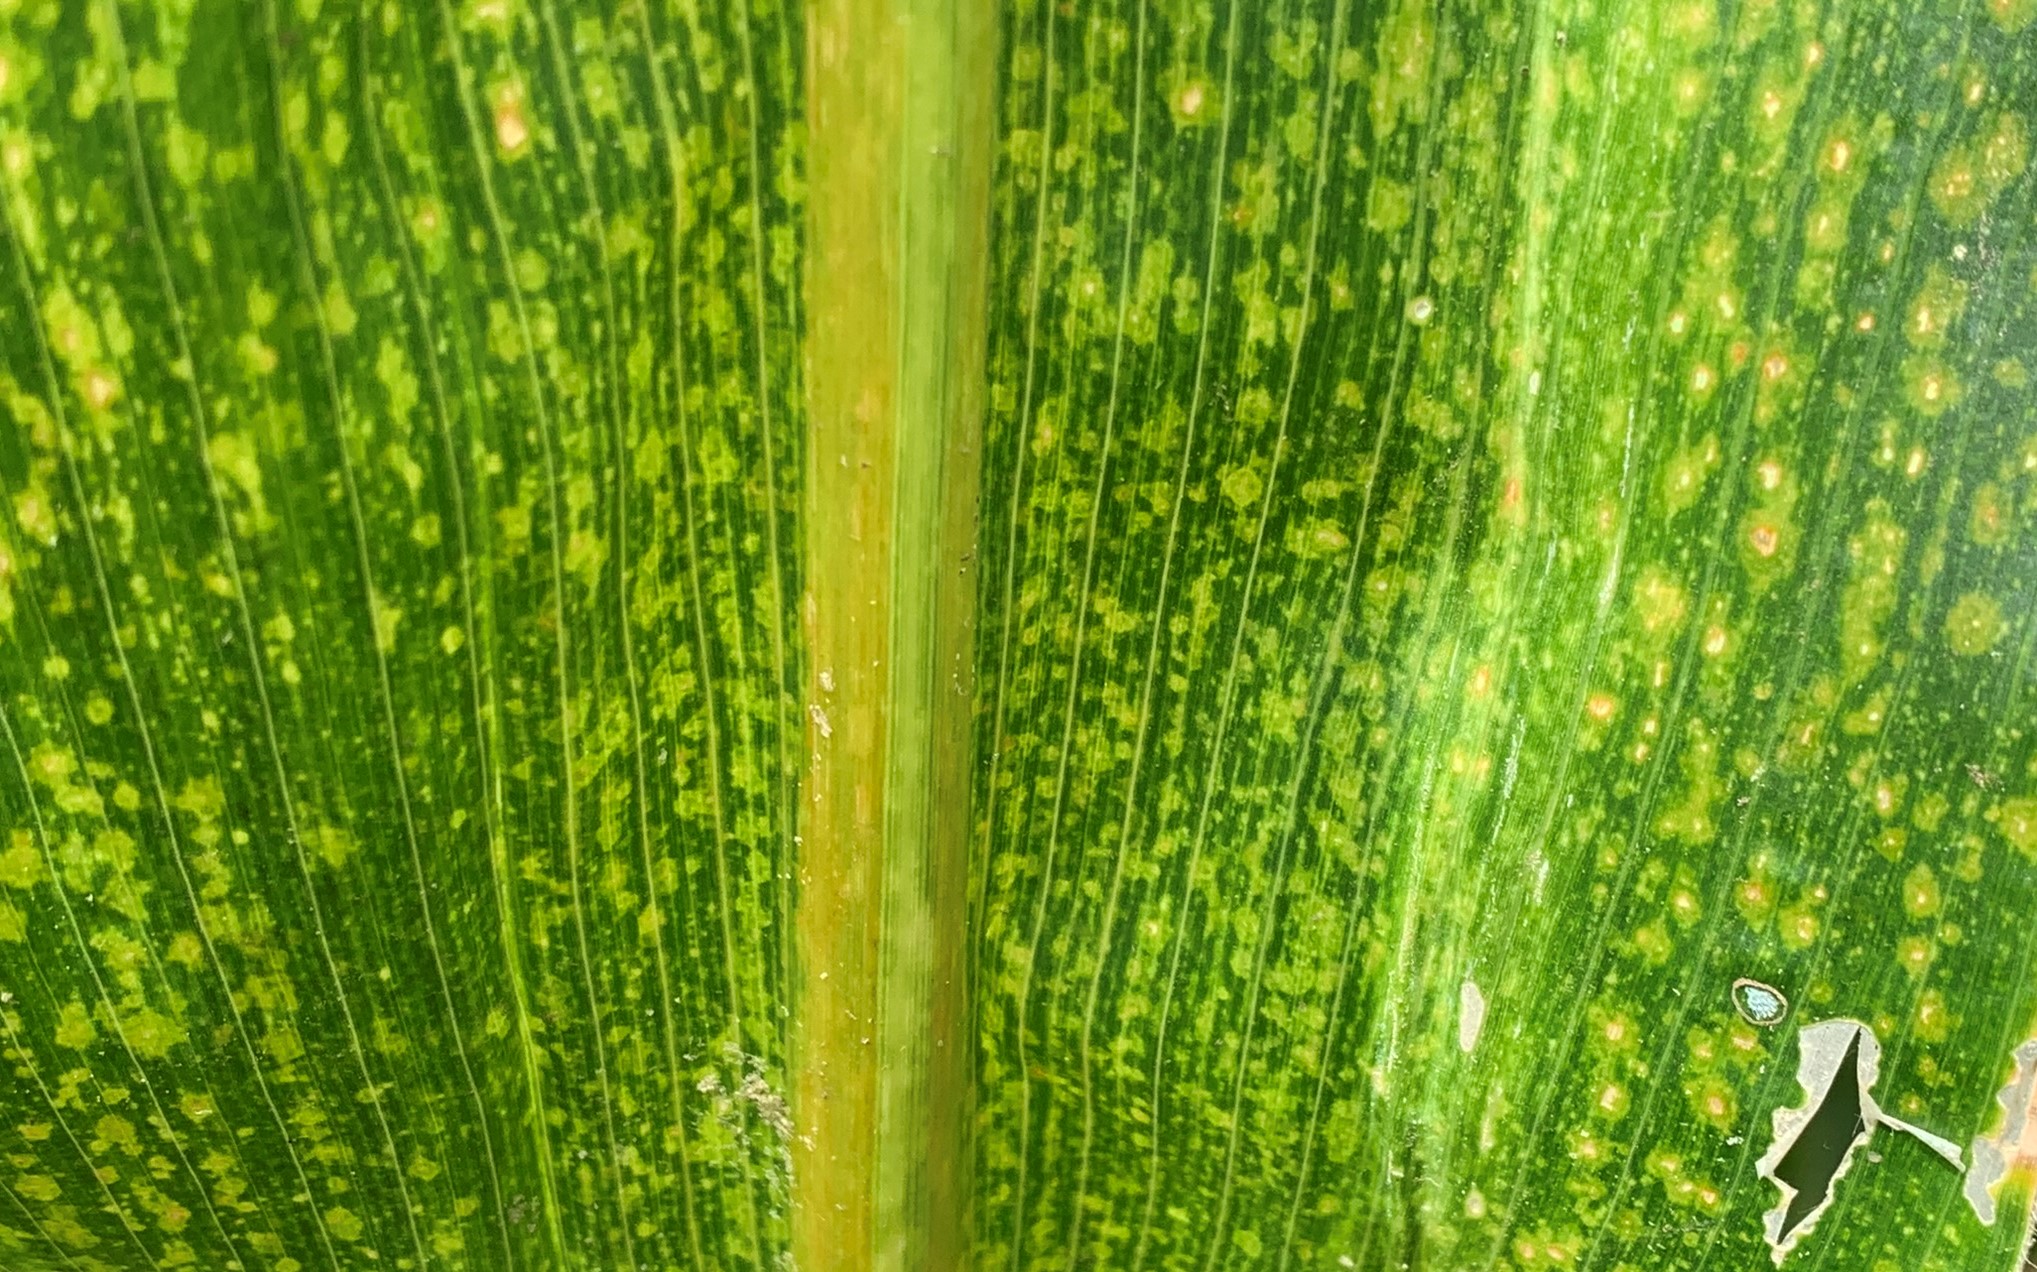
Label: MLN